Nicolai Benjamin Aall

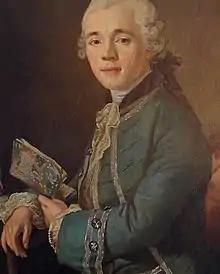
Nicolai Benjamin Aall

Nicolai Benjamin Aall was born at Porsgrund, Norway, the first son of Niels Jacobsen Aall (1702–1784) and Benedicte Henrikke Bergh (1714–1748). Niels Jacobsen Aall was a lumber merchant and shipowner who had been born in London. He moved to Porsgrund in 1712. Benedicte Henrikke was from Moss and was the second of three wives. At nine years old Nicolai Benjamin lost his mother, but five years later his father married Fredrikke Sophie Rasch (1726-1760).